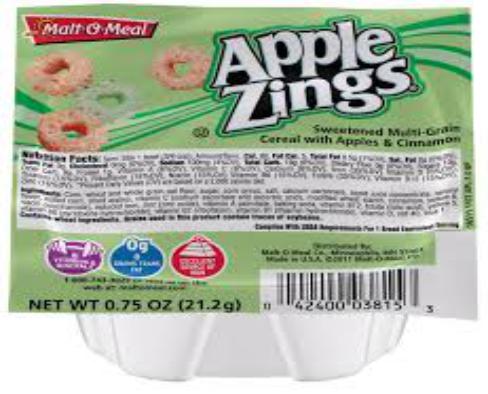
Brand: Apple Zings
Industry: Food